Watermelon stereotype

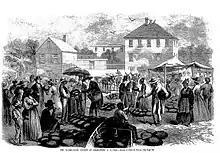
The first known image associating Black people with watermelons.

The first published caricature of Black people reveling in watermelon is believed to have appeared in "Frank Leslie's Illustrated Newspaper" in 1869. The stereotype emerged shortly after enslaved people were emancipated after the Civil War. Defenders of slavery used it to portray African Americans as a simple-minded people who were happy when provided with watermelon and a little rest. The slaves' enjoyment of watermelon was also seen by the Southern people as a sign of their own supposed benevolence. The stereotype was perpetuated in minstrel shows, often depicting African Americans as ignorant and lazy, given to song and dance and inordinately fond of watermelon.